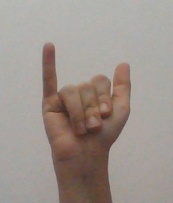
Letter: ya